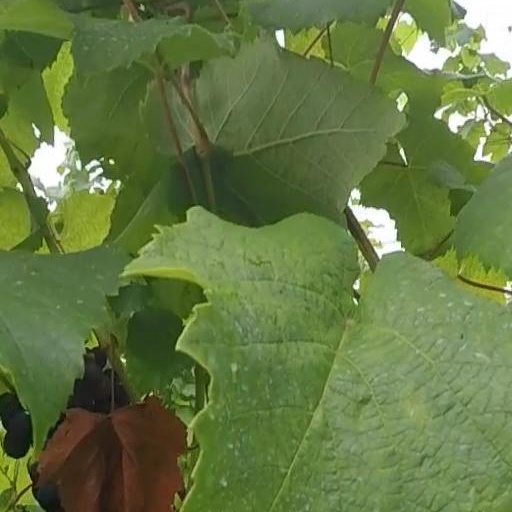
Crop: grape